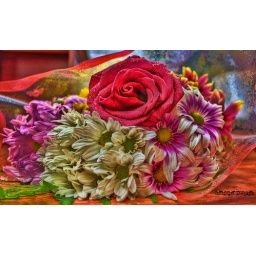
flower bouquet in HDR (dedicated to my wife...happy anniversary darlin)